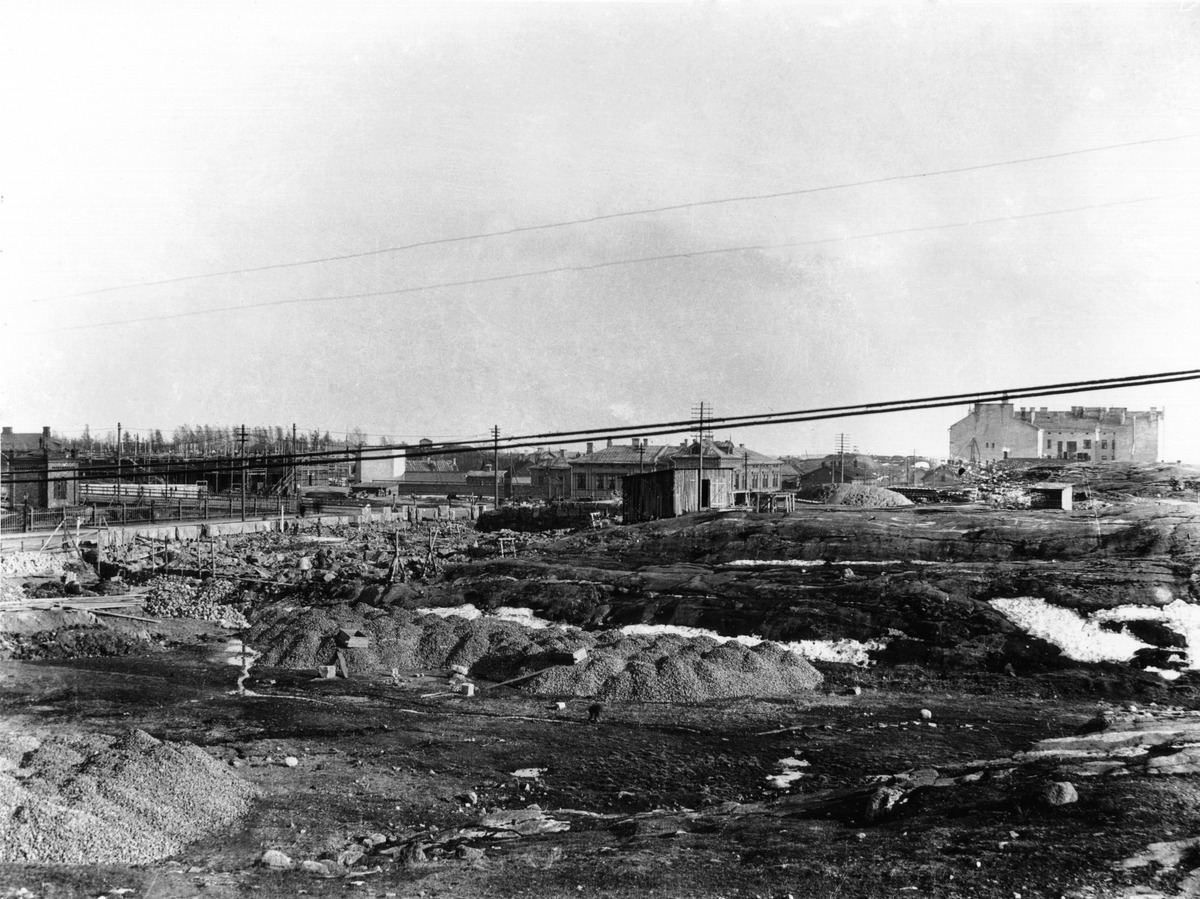
Neitsytpolku 11-5; 8-2a
sisällön kuvaus: Neitsytpolku 11-5; 8-2a. Puutalo Pietarinkatu 6-Neitsytpolku 5, kivitalo Neitsytpolku 2a-Merikatu 1.

Osoitteessa Pietarinkatu 6-Neitsytpolku 5 on toiminut Helsingin poikain valmistava ammattikoulu. mustavalkoinen
Ajankohta: kuvausaika n 1903
Paikka: Suomi, Uusimaa, Helsinki, Ullanlinna Helsinki, Neitsytpolku 11-5; 8-2a
Aiheet: kadut, rakennukset asuinrakennukset, puutalot, rakentaminen, koulut, ammattikoulut